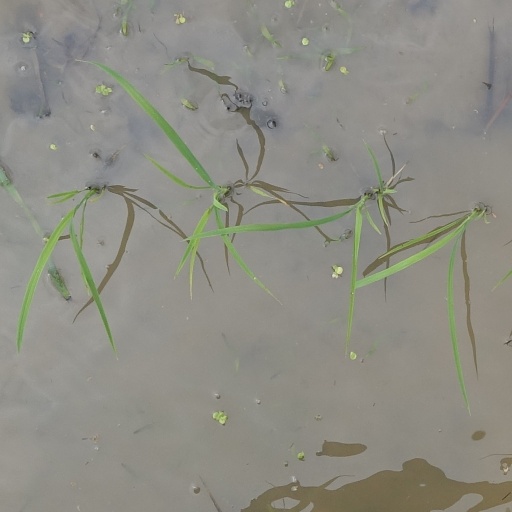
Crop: rice